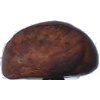
Label: chestnut